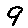
Label: 9